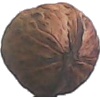
Label: walnut